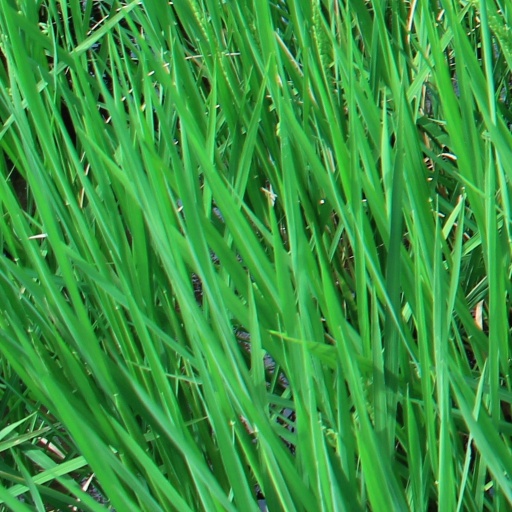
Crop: rice